Money of Kievan Rus'

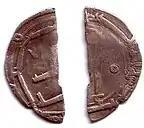
Rezana (Split Arabic silver dirham)

Rezana was the monetary unit in Rus' and neighboring lands. Cuted half of the Arab dirham was called Rezana, that is, 1 cut was equal to about 1.38 grams of 900th sample silver.